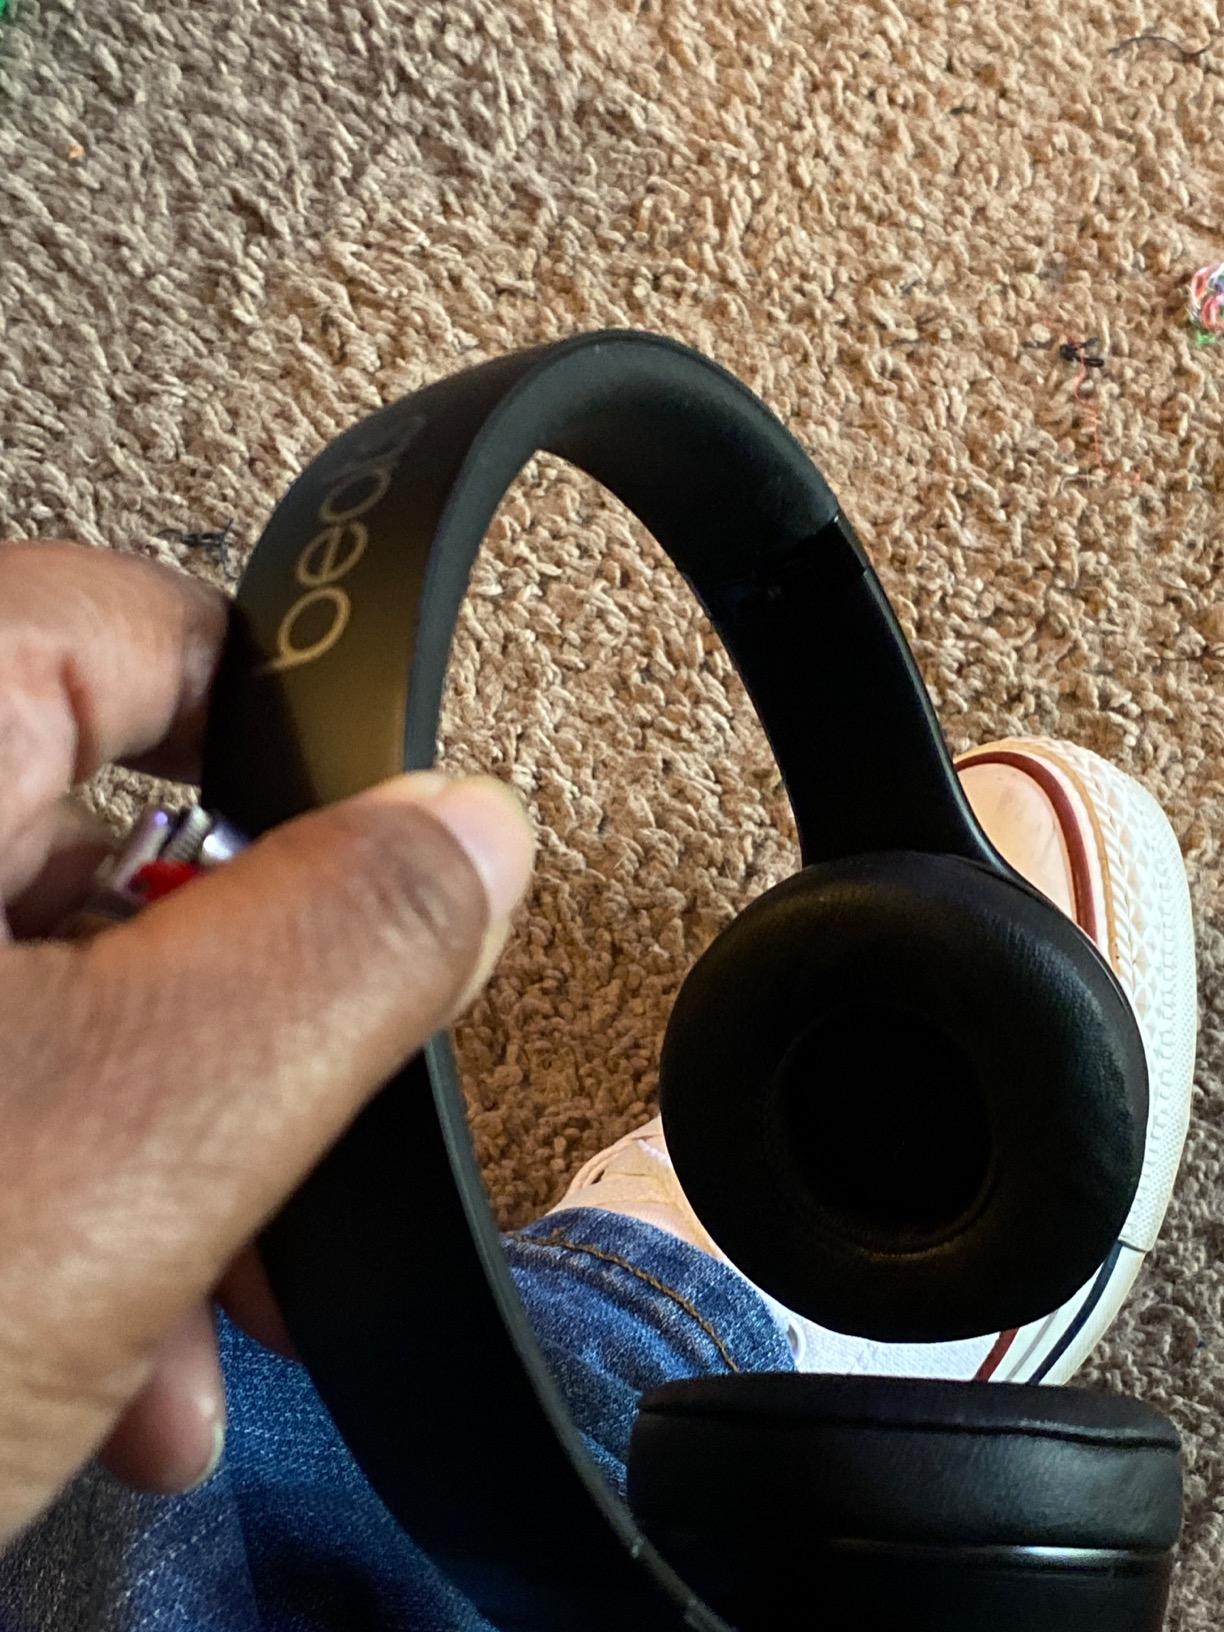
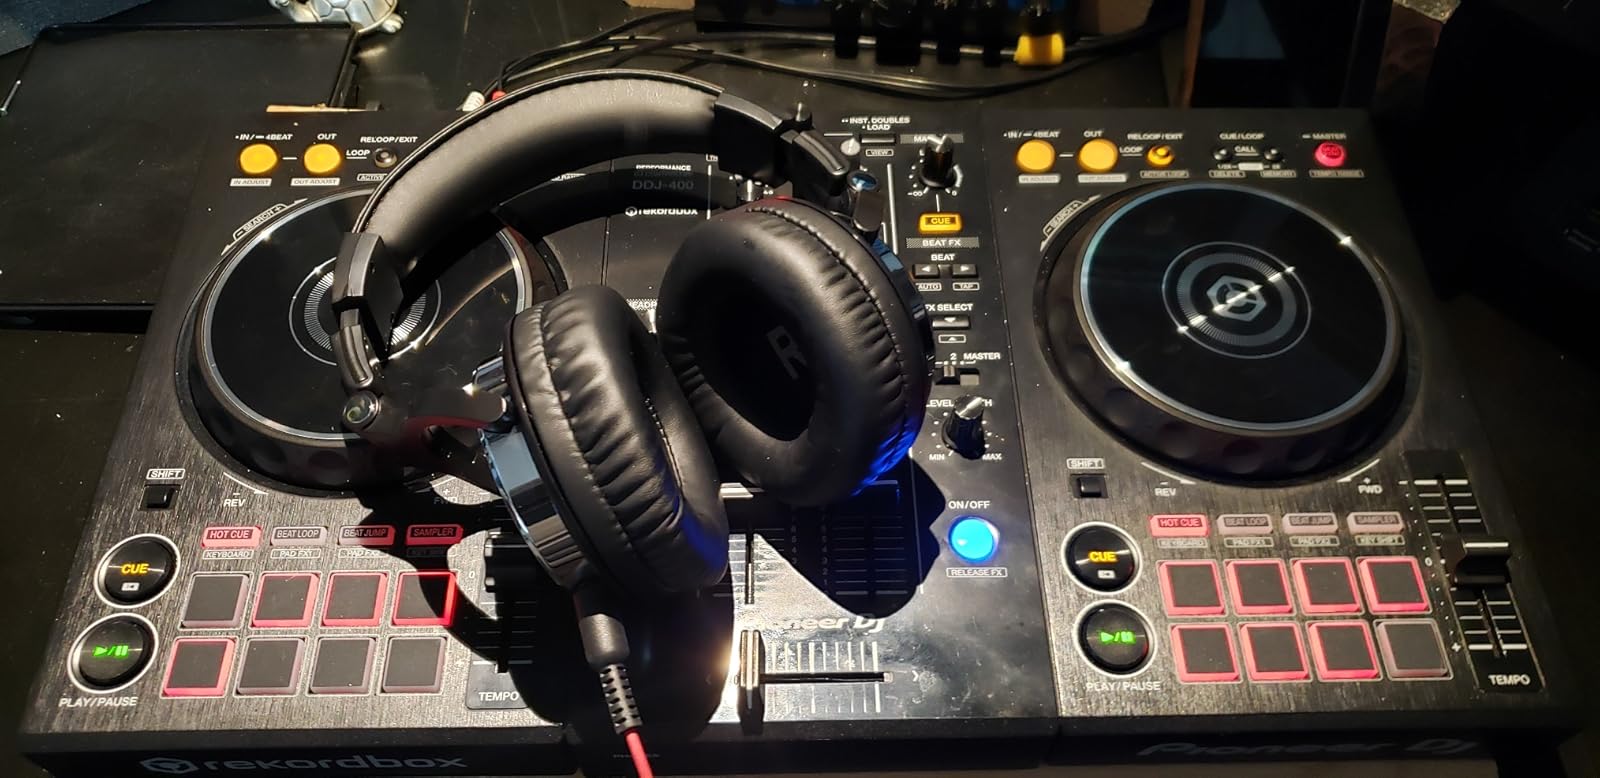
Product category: headphones
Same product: no